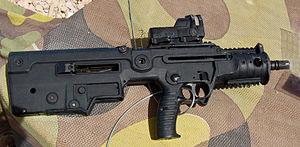
Un fusil d'assaut israélien IMI Tavor MTAR-21, commercialisé internationalement sous l'appellation X-95. עברית: רובה סער בולפאפ מיקרו-תבור
Le Tavor est un fusil d'assaut israélien fabriqué par les IMI dans l'espoir de remplacer les M16 et les M4 équipant aujourd'hui Tsahal. Une première commande d'une quinzaine de milliers de Tavor aurait été passée en 2003. À terme, ce fusil d'assaut moderne pourrait être adopté par Tsahal comme remplaçant de ses M16/M4. Un contrat d'exportation de 20 millions de dollars aurait aussi été signé avec l'Inde et, selon certaines rumeurs, le Tavor aurait été testé en Croatie.